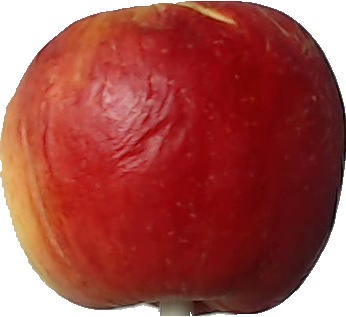
Label: apple_red_yellow_1